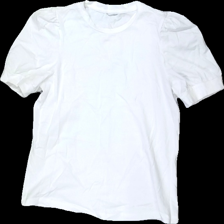
View: front
Type: T-shirt
Category: Ladies
Brand: Missing
Colors: White
Material: 100% cotton
Cut: Regular
Season: All
Damage location: top right
Damage 2 location: bottom right
Damage 3 location: top center
Price range: 50-100
Recommended usage: Reuse
Description: vit t-shirt med puff ärmar